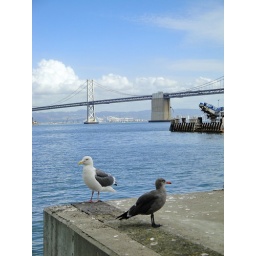
View of Bay Bridge with birds in the foreground, taken from behind the ferry building